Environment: real
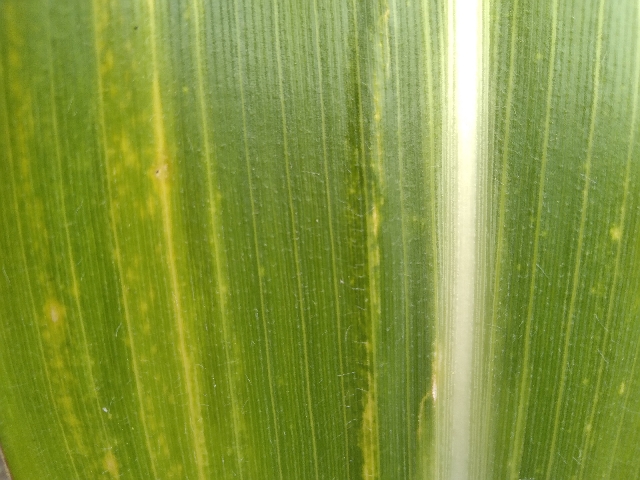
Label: lethal_necrosis